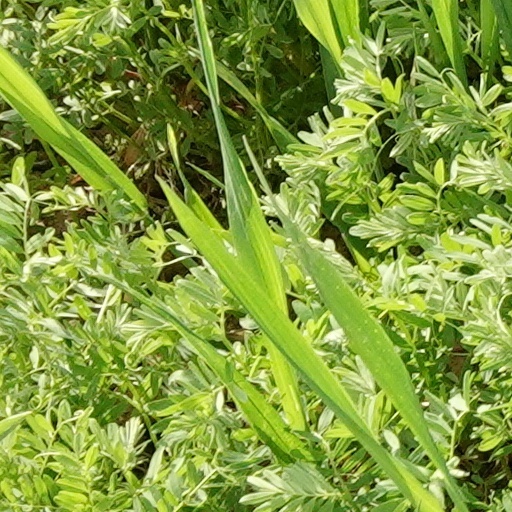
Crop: wheat